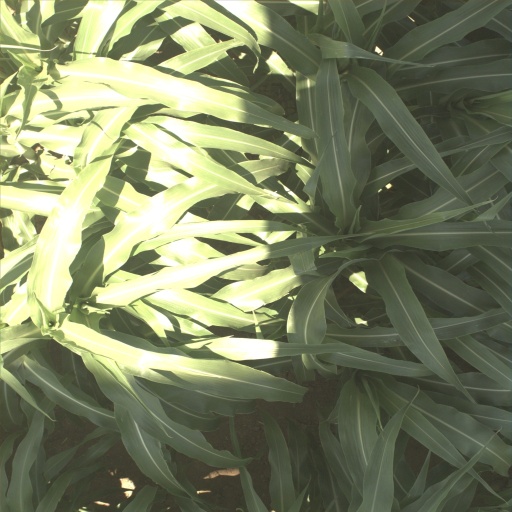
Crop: sorghum